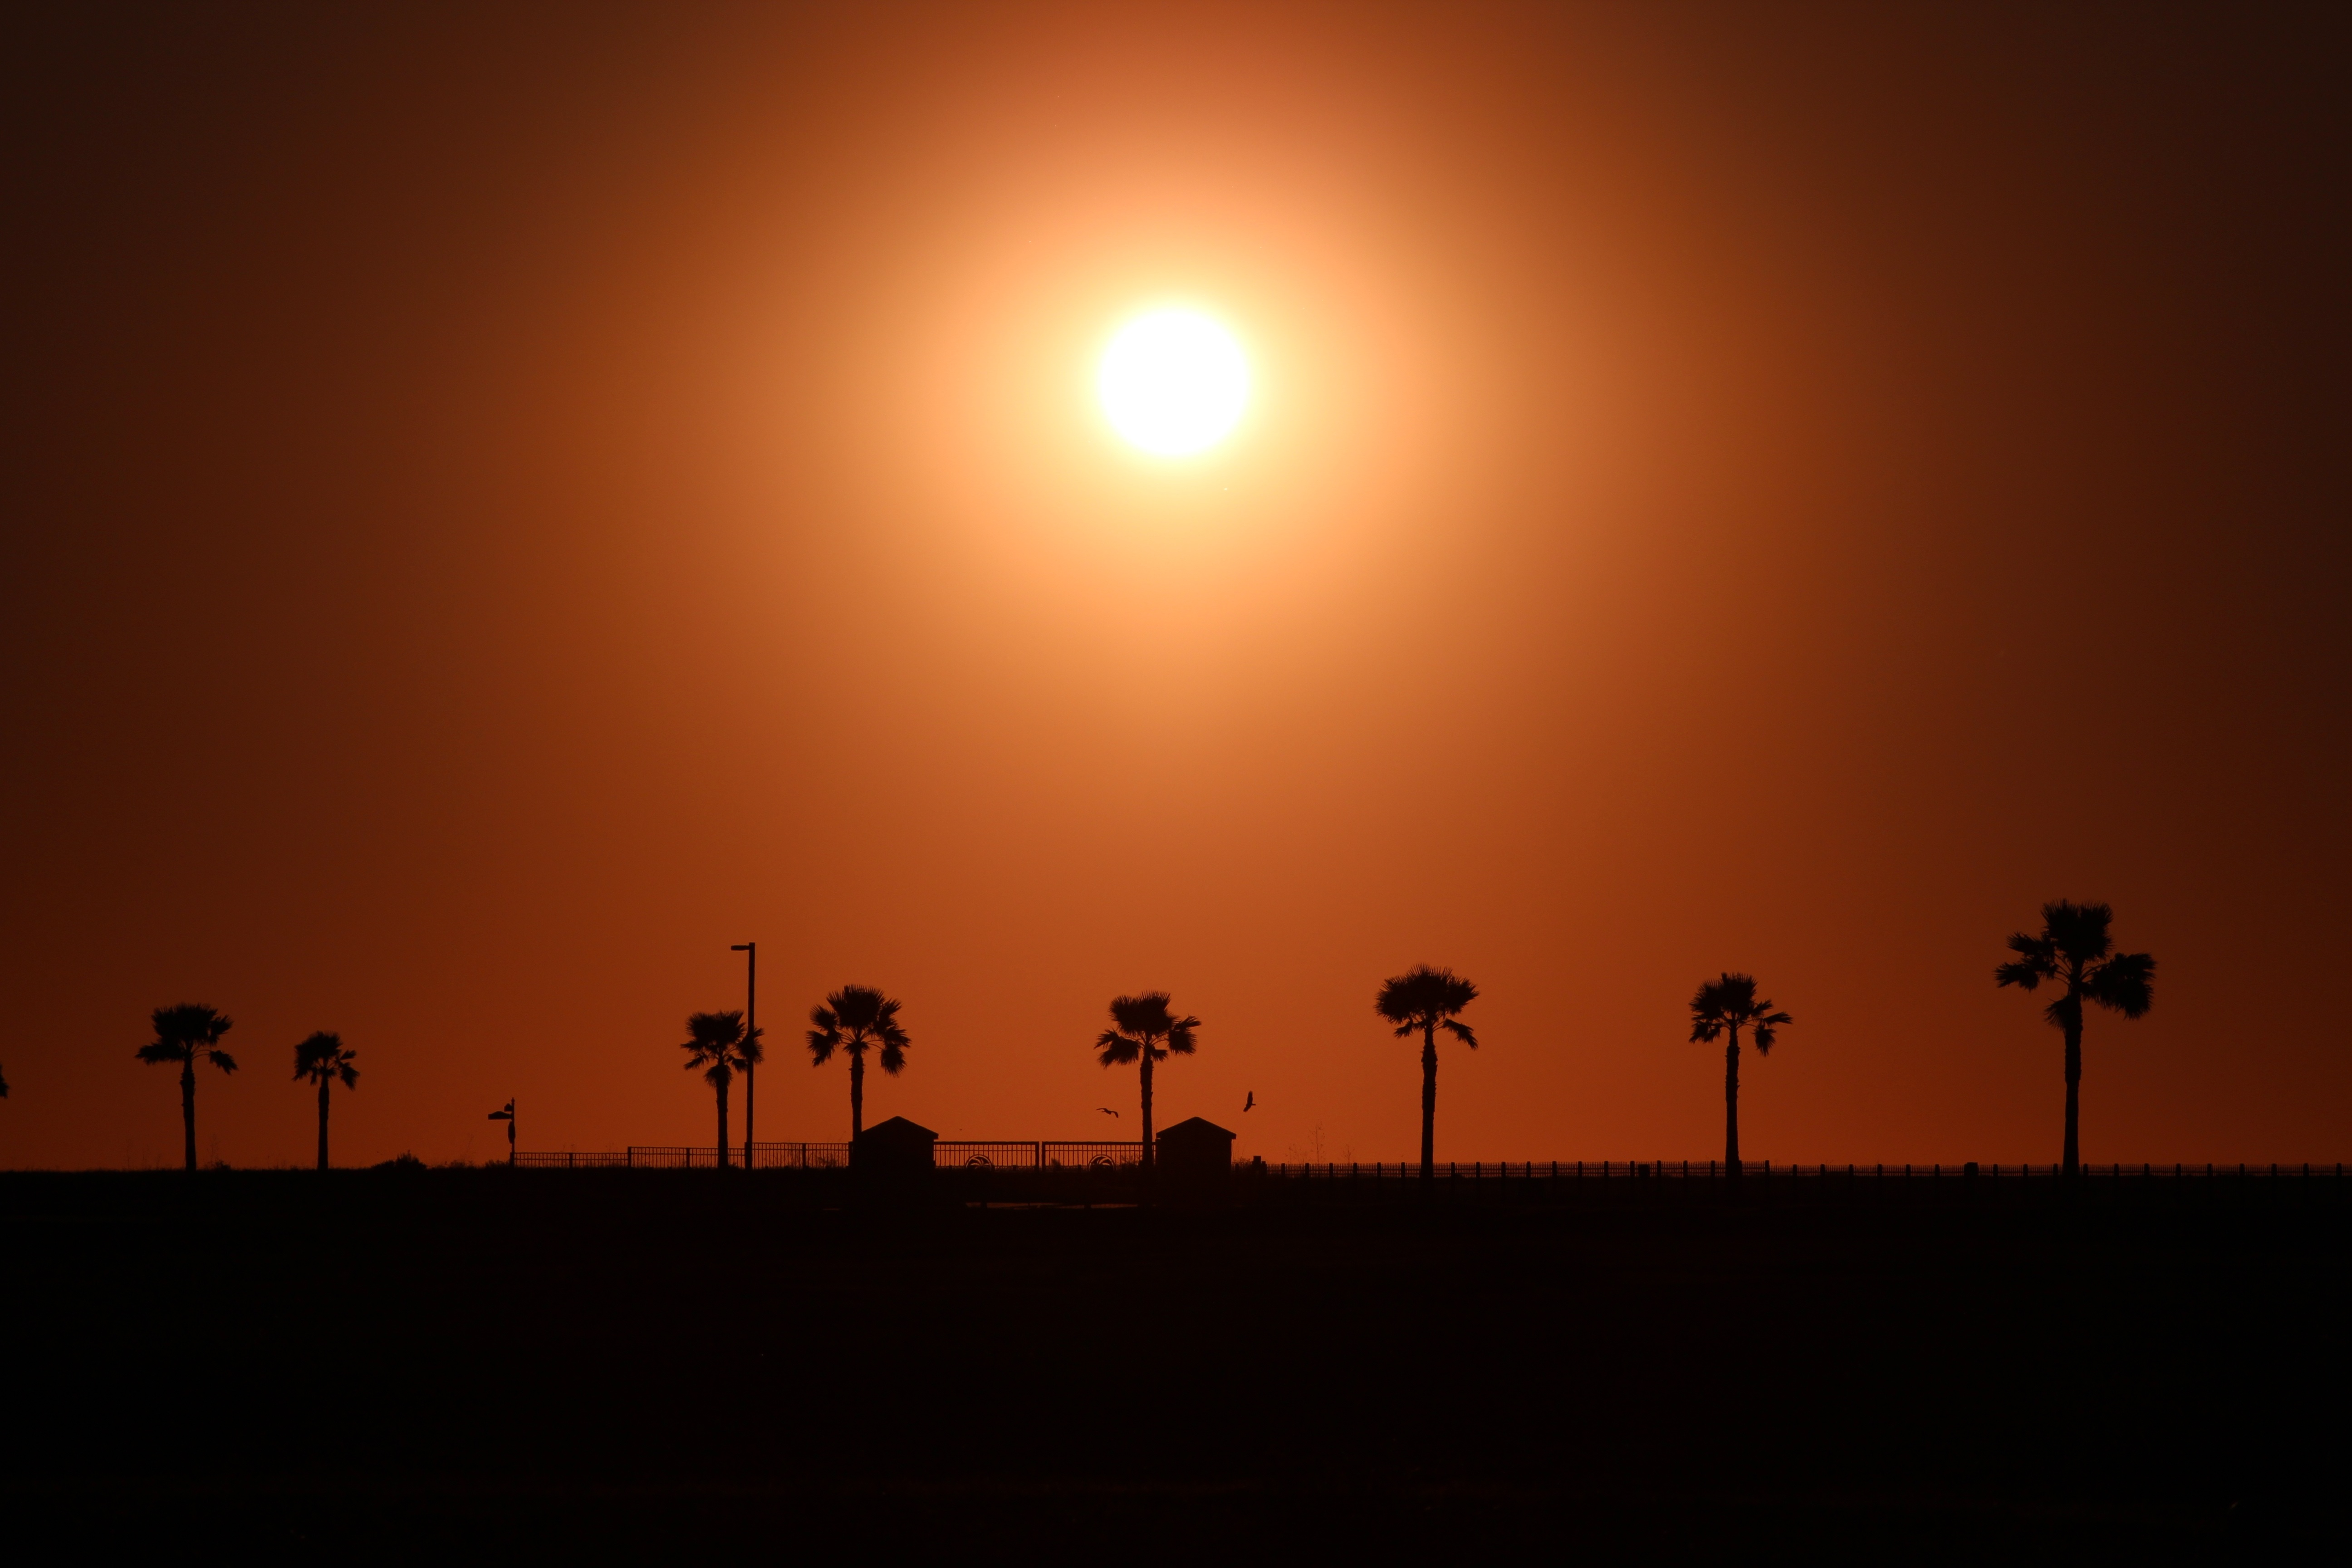
horizon, silhouette, sun, sunrise, sunset, sunlight, morning, dawn, atmosphere, coastal, dusk, evening, serene, afterglow, astronomical object, atmospheric phenomenon